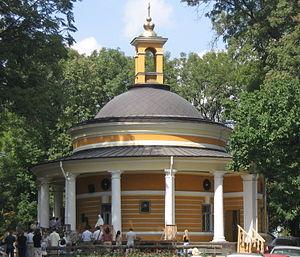
Andreï Ivanovitch Melenski était un architecte néoclassique de Moscou nommé architecte de la ville de Kiev en 1799 et occupe ce poste pendant une trentaine d'années. Ses réalisations sont monumentales par leur aspect architectural et non pas ornemental et ont donc été épargnées des destructions des années 1920 et 1930; caractérisées par de larges façades rectangulaires encadrant une colonade surmontée d'un tympan triangulaire, ou bien plus rarement par des rotondes périptères, elle continuent de marquer le paysage urbain de Kyiv aujourd'hui.